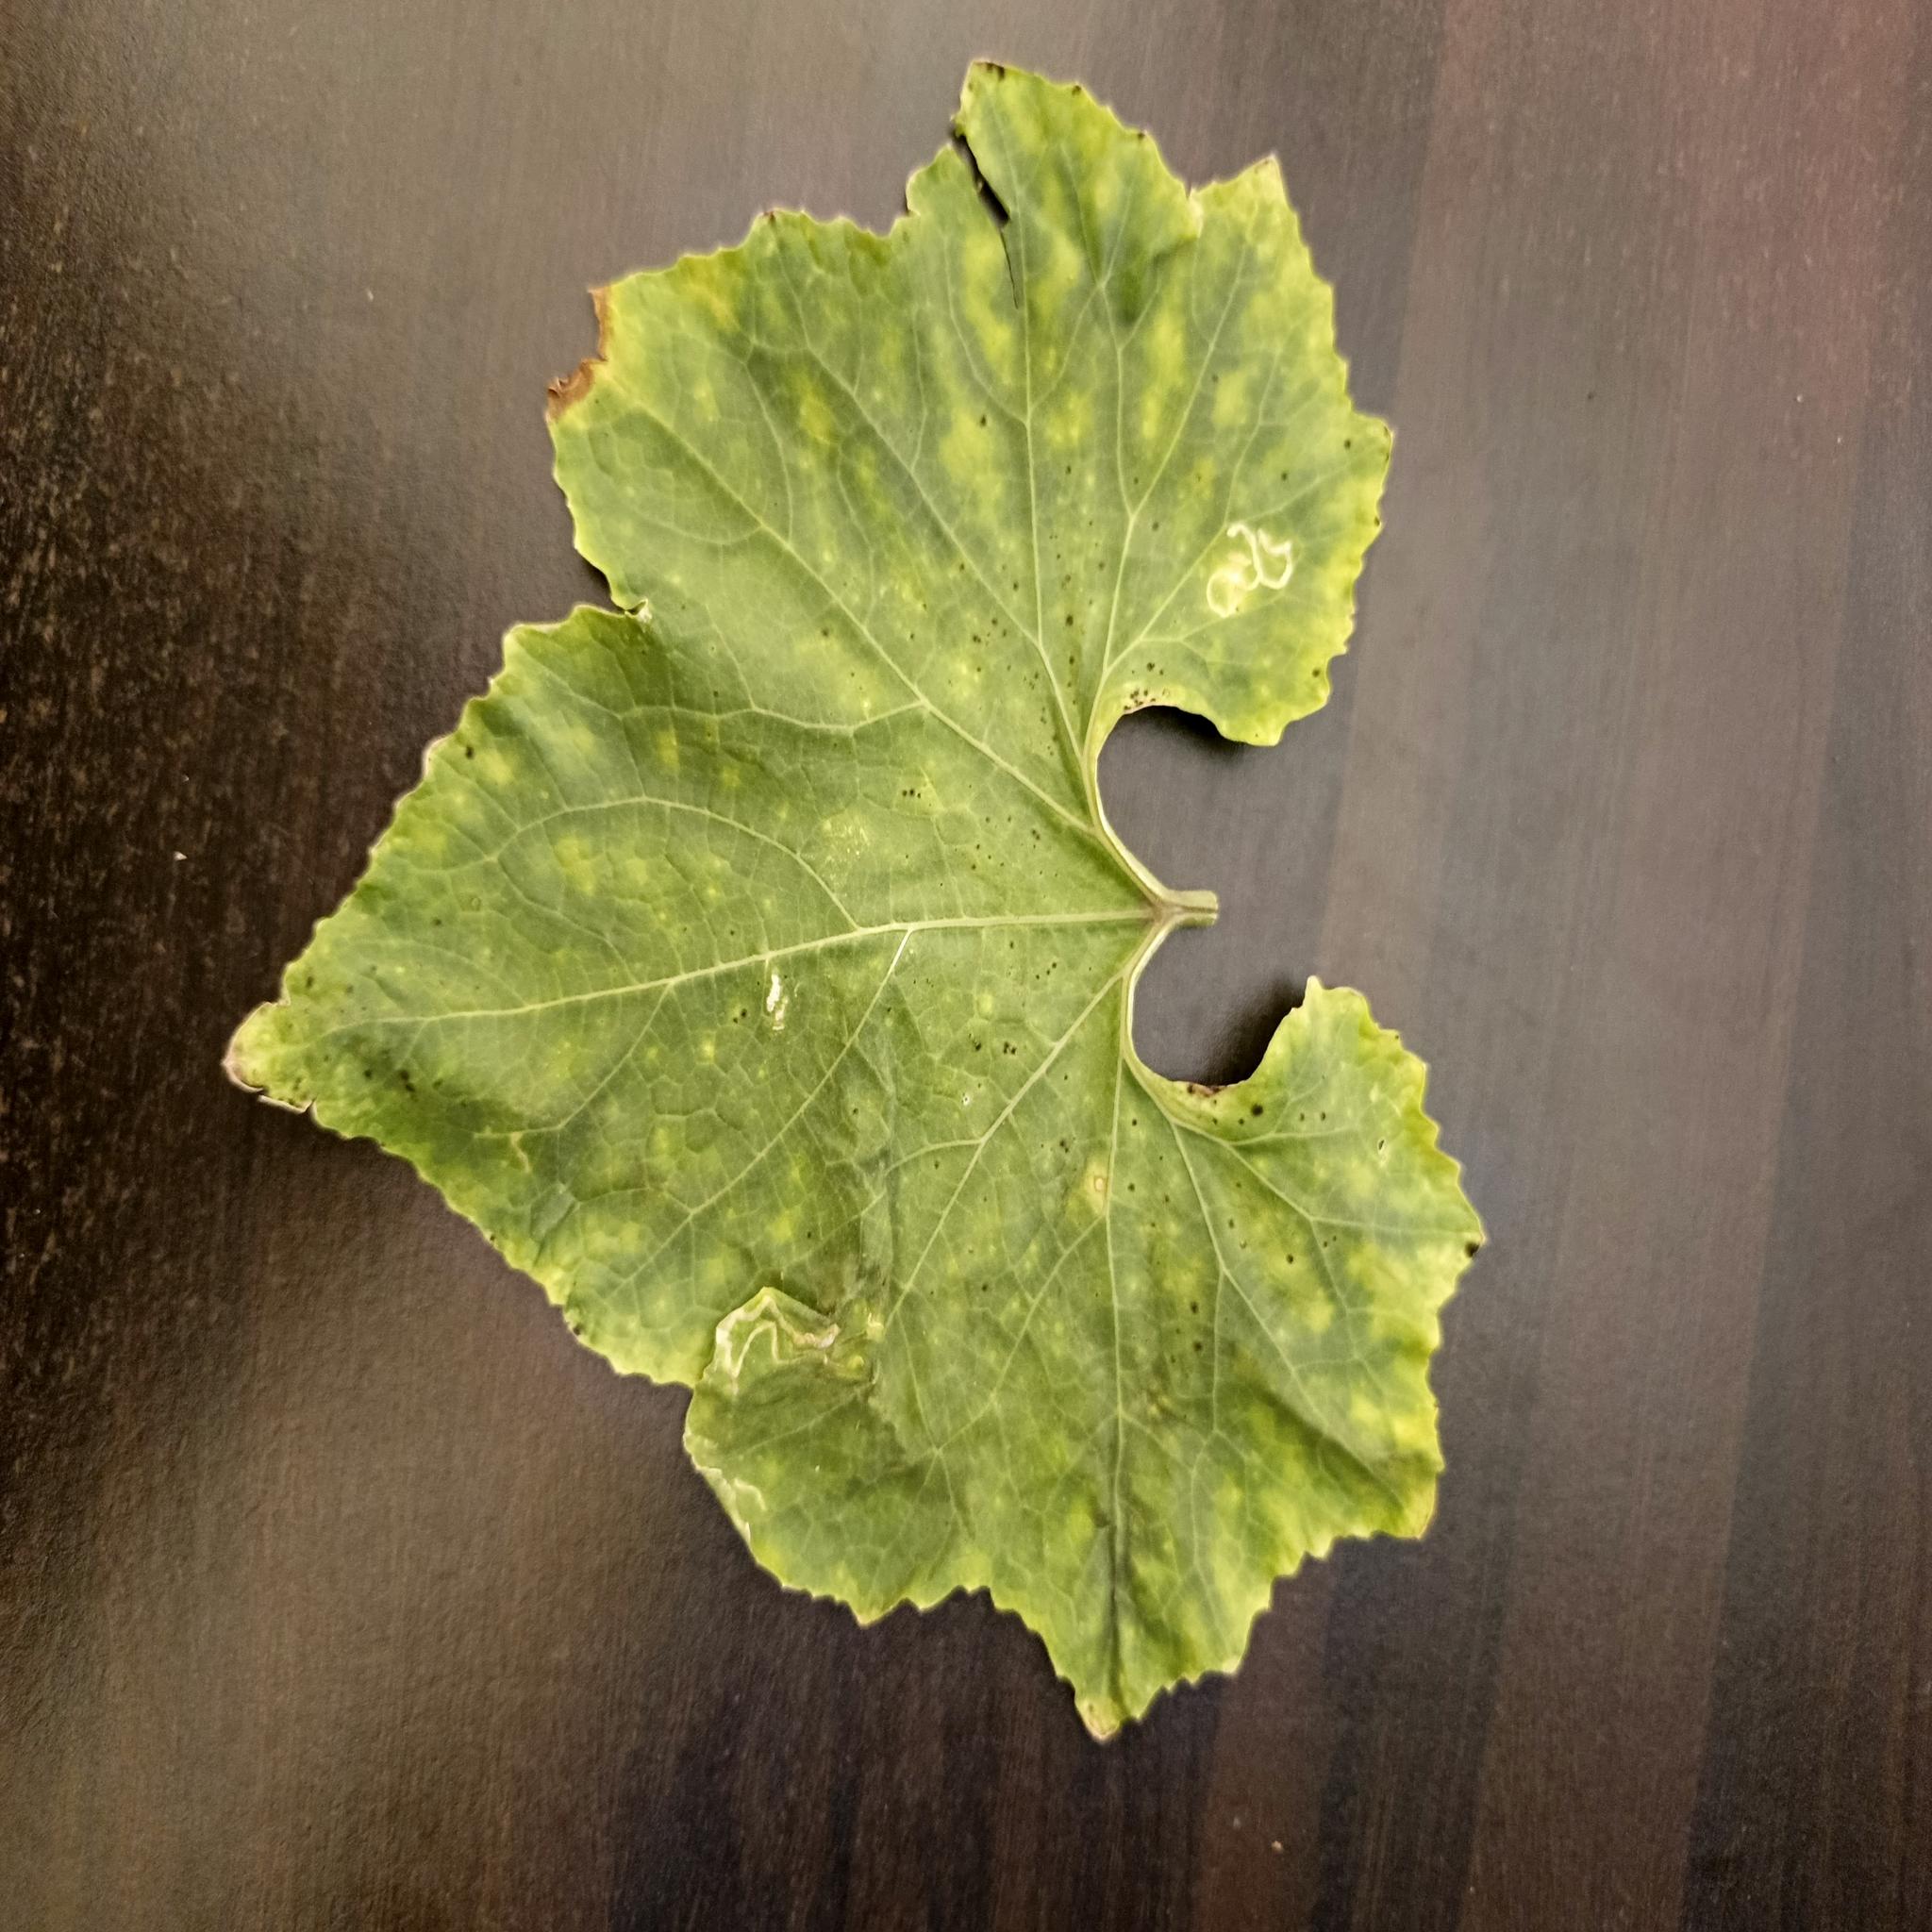
Label: Leaf curl